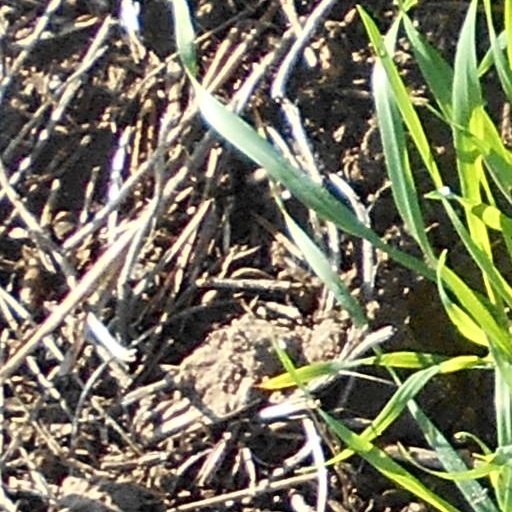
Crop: wheat